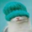
Label: cat